Nick Mangold

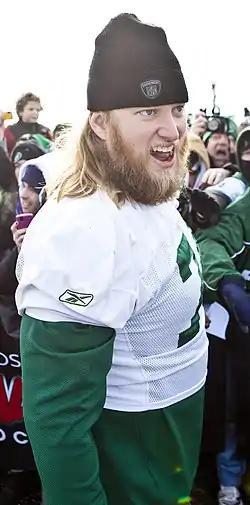
Mangold in 2011

Nicholas Allan Mangold (born January 13, 1984) is an American former professional football player who was a center for the New York Jets of the National Football League (NFL). He played college football for the Ohio State Buckeyes, and was selected by New York in the first round of the 2006 NFL draft. Mangold was a seven-time Pro Bowl selection with the Jets, and was considered to be among the best at his position.